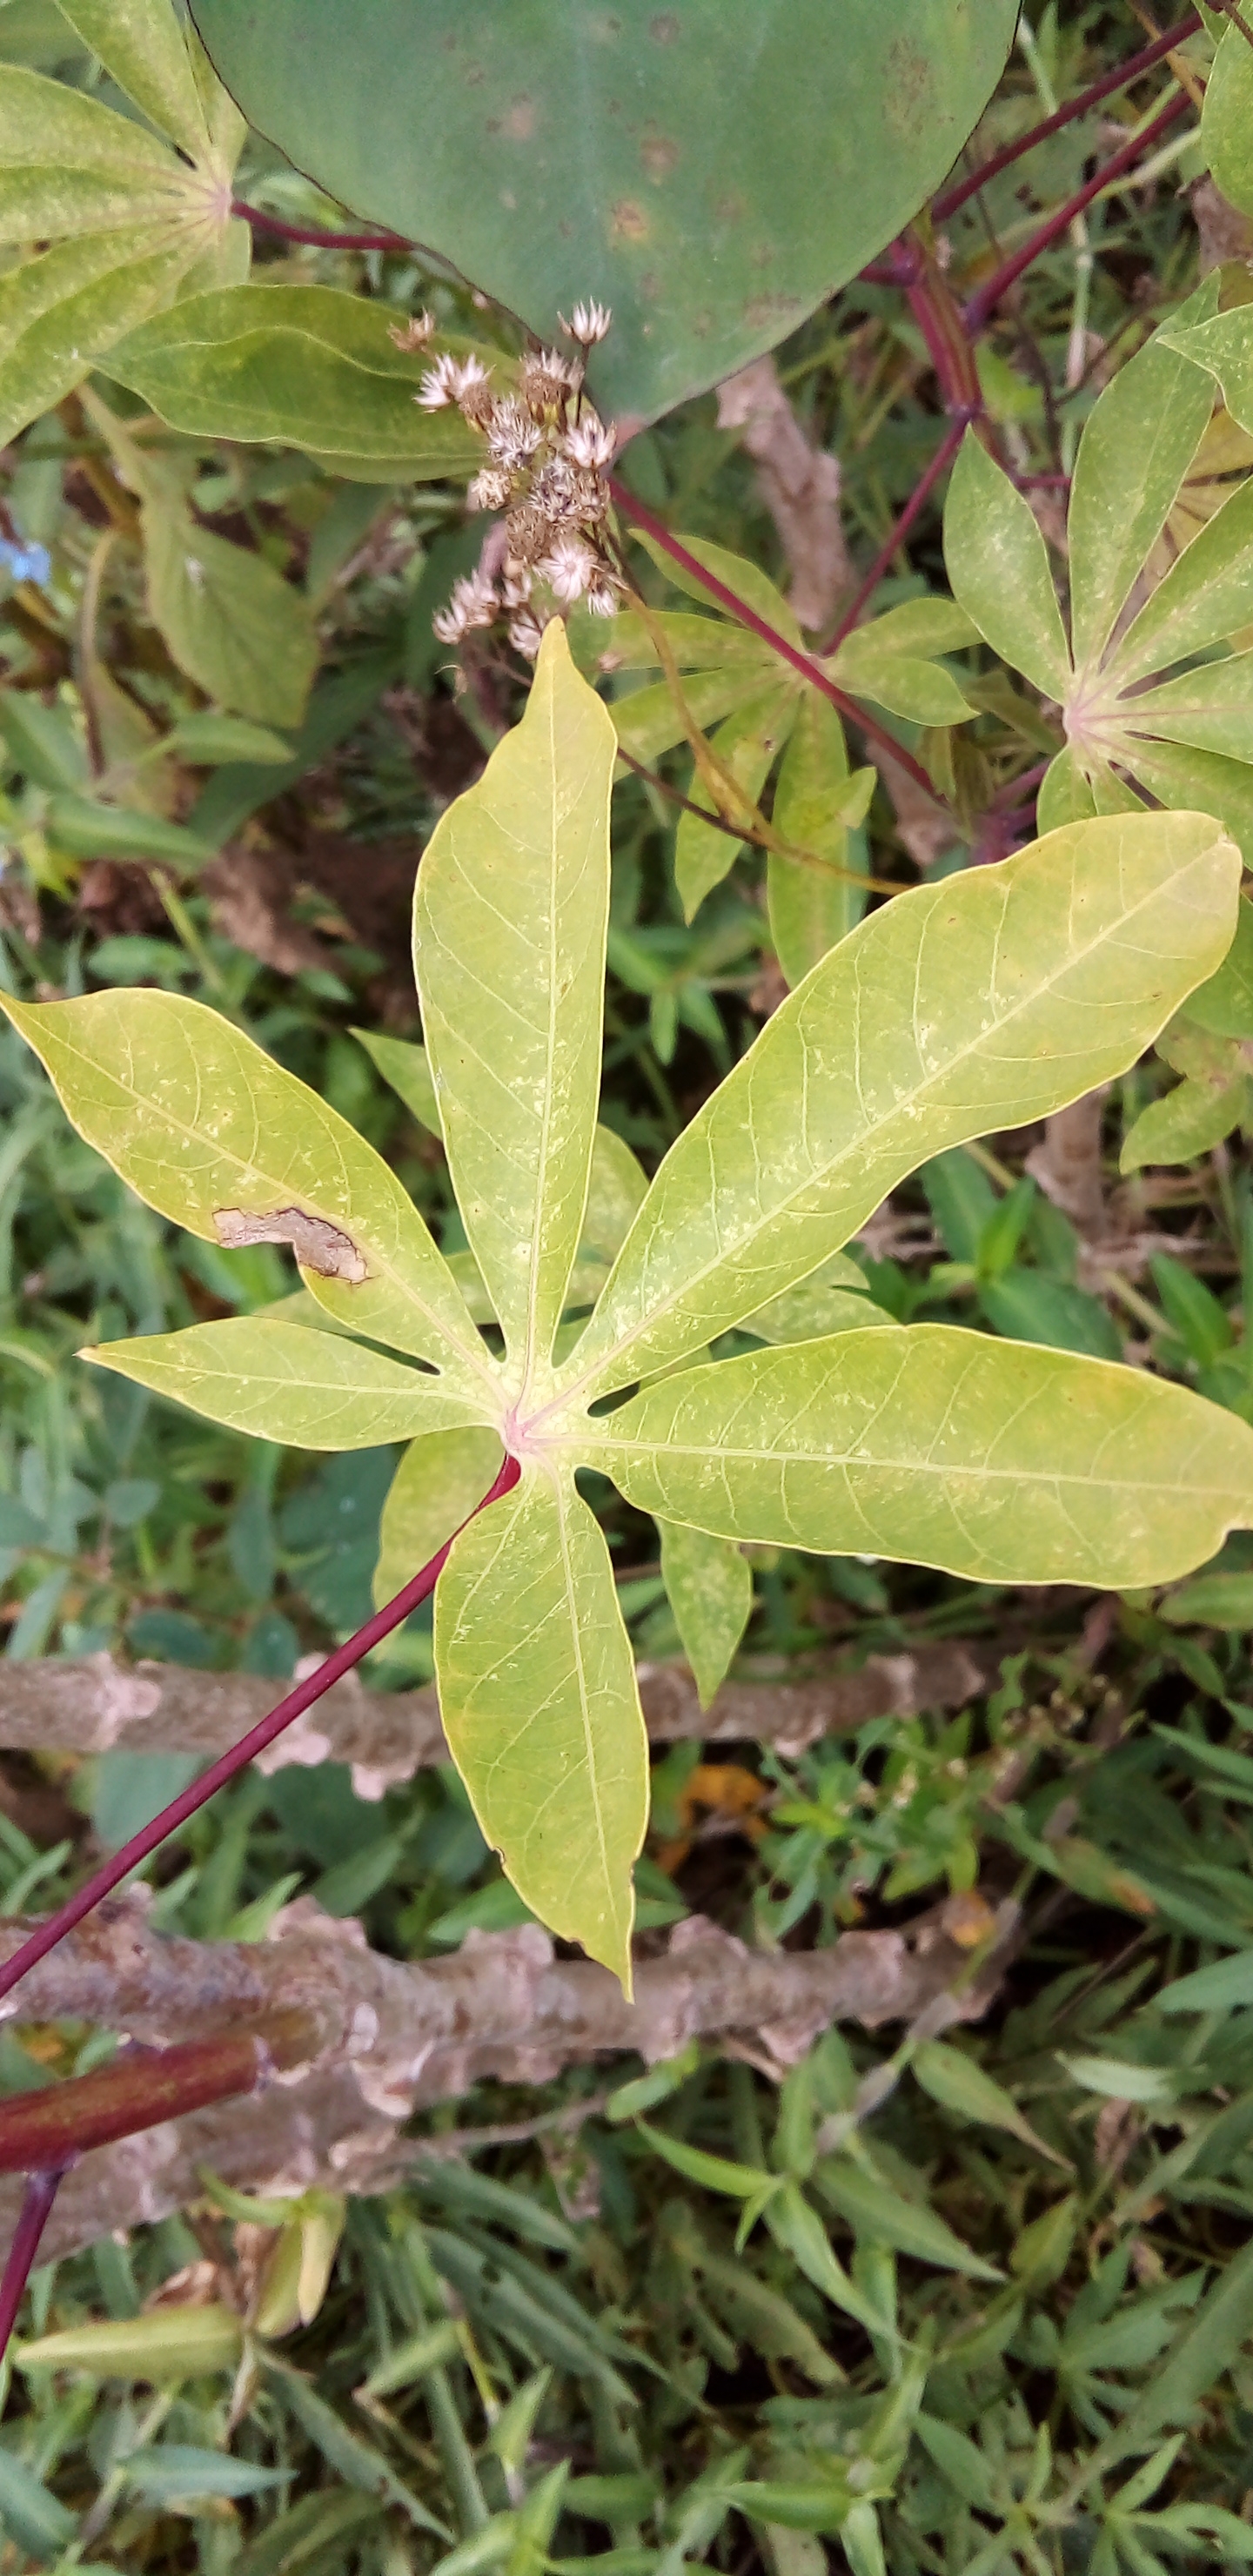
Label: cassava brown streak disease (cbsd)